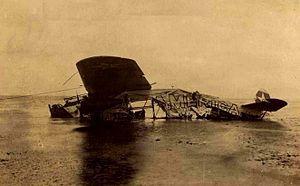
Ver-sur-Mer est une commune française, située dans le département du Calvados en région Normandie, peuplée de 1 625 habitants.